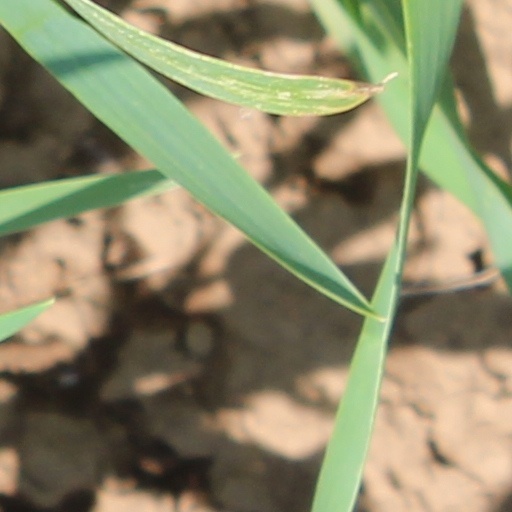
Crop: wheat